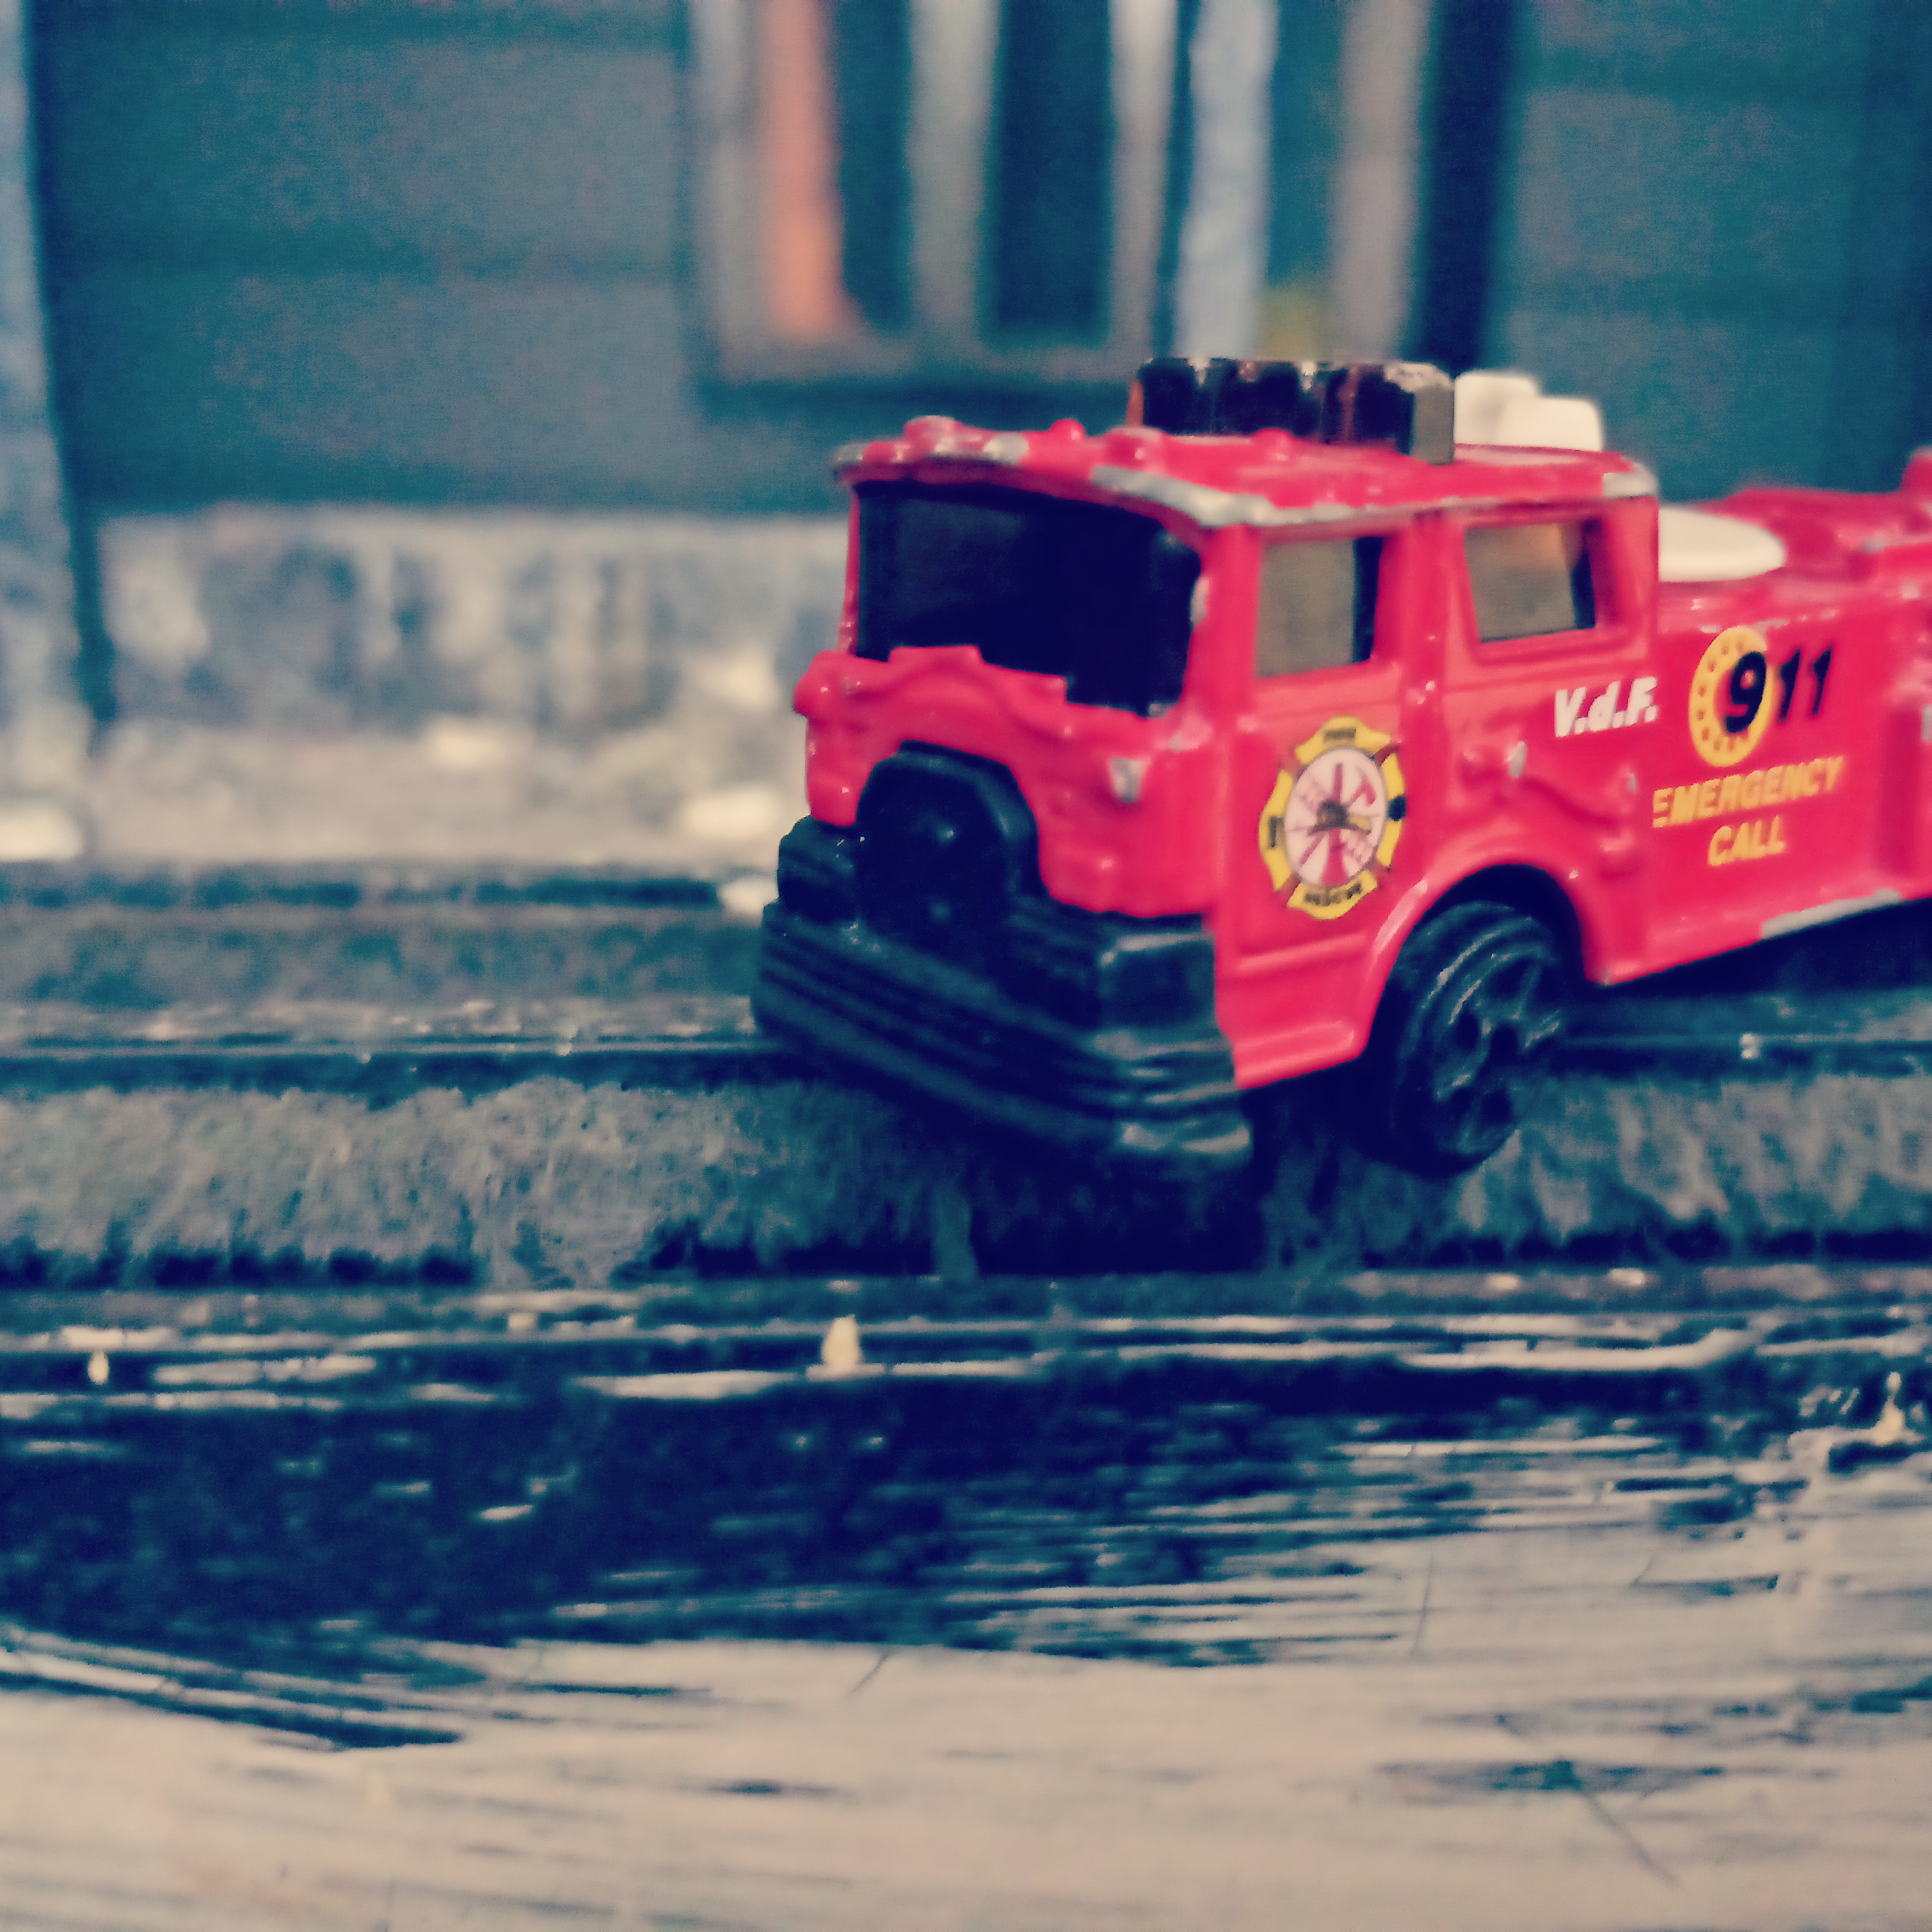
toy, fire engine, red color toy, design, cartoon, car, red, vehicle, motor vehicle, automotive design, model car